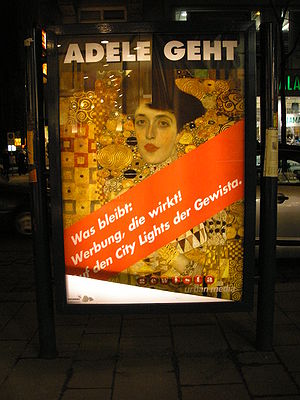
Portræt af Adele Bloch-Bauer I / Ejerskab af maleriet
Offentlig plakat der henviser til at maleriet forlader Østrig
Portræt af Adele Bloch-Bauer I er et maleri fra 1907 af Gustav Klimt, det første af to portrætter Klimt malede af Adele Bloch-Bauer. Det bliver omtalt som det endelige og mest repræsentative af værkerne fra hans gyldne periode.